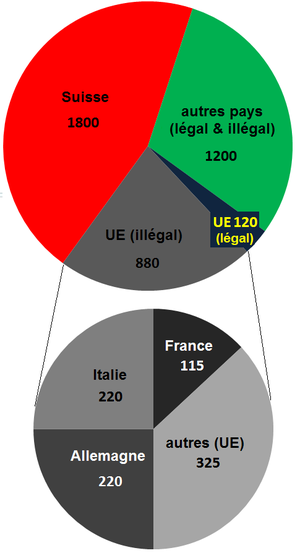
Suisse marche financier
Le secret bancaire en Suisse désigne l'interdiction qu'ont les banques suisses de livrer des informations sur leurs clients à des tiers non autorisés.
Le secteur bancaire suisse compte parmi les plus importants du monde. Sa réputation repose sur la stabilité politique et économique de la Suisse et sur le secret bancaire suisse.